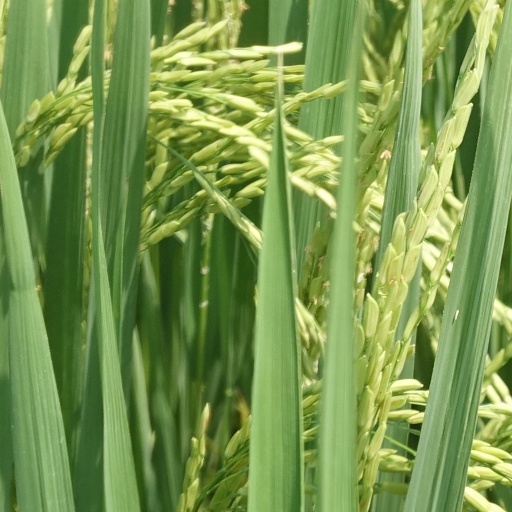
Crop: rice